Euthalia lubentina

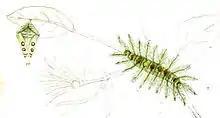
Pupa and caterpillar

Armed with ten pairs of long, horizontally projected, very delicately branched spines. Colour grass green with a dorsal row of large purplish-brown angulated spots each with or without a small pure white diamond spot in its middle, these dorsal spots placed on the anterior half of the 4th, 6th, 7th, 9th, 10th, 11th and 12th segments; the lateral spines green tipped with purple brown.